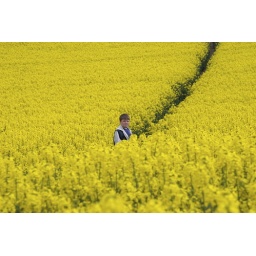
Small boy in field